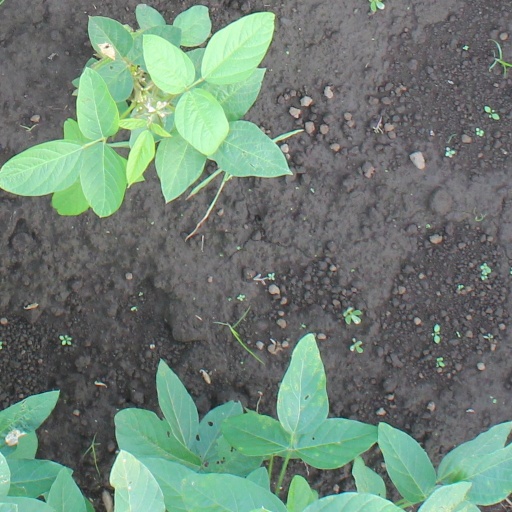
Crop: soybean